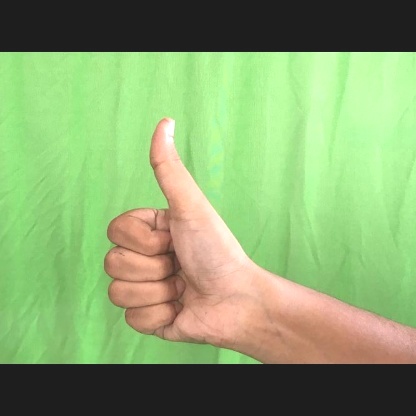
Mudra: Sikharam